History of lesbianism

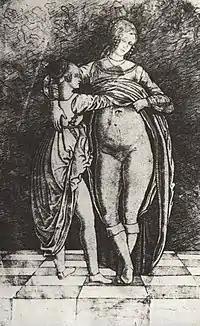
"Woman and Her Maid" by Giovanni Antonio da Brescia, 1500.

Many activists in the 21st century have attempted to create more visibility for lesbian history and the activists that brought it to light. Activists and other volunteers have attempted to collect historical artifacts, documents, and other stories to help preserve this history for generations in the future to celebrate and cherish.